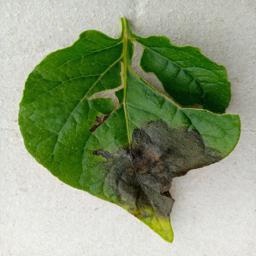
Etiqueta: Late Blight